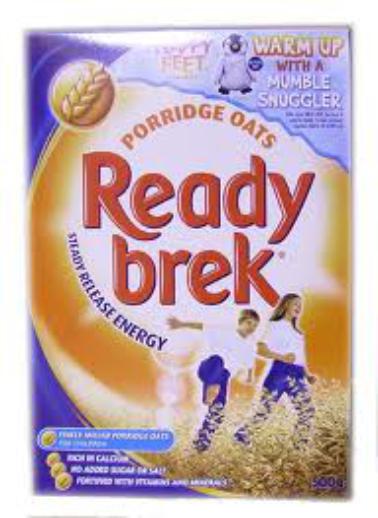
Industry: Food